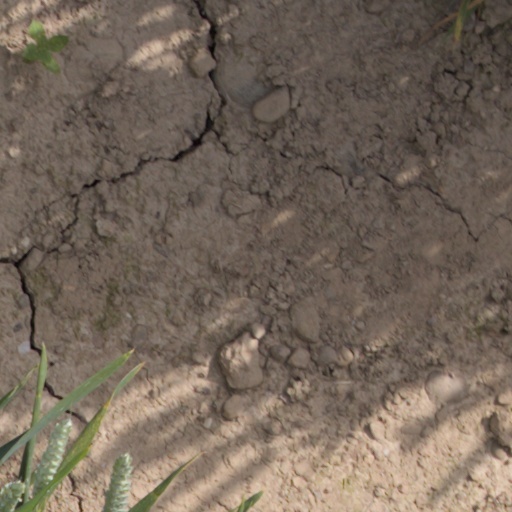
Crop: wheat